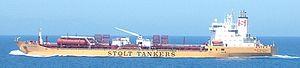
Un chimiquier est un navire-citerne destiné au transport de produits chimiques. Avec les gaziers, il s'agit des navires de commerce les plus avancés à l'heure actuelle, notamment à cause de la complexité de leurs systèmes de gestion de la cargaison.